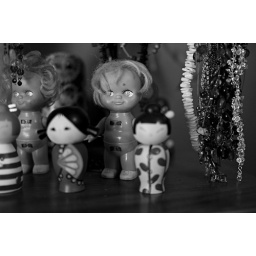
Scary aryan children in black and white